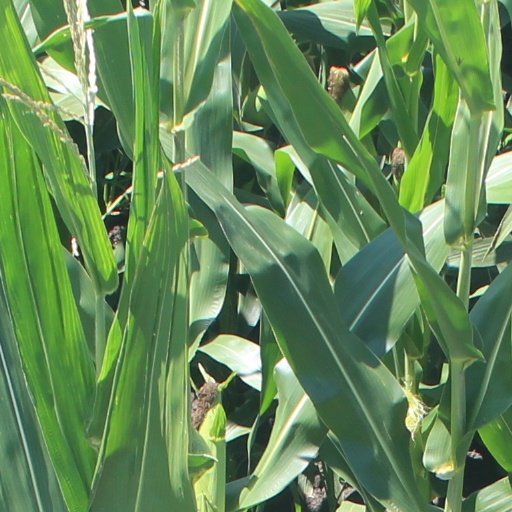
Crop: maize; corn